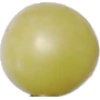
Label: Grape White 2